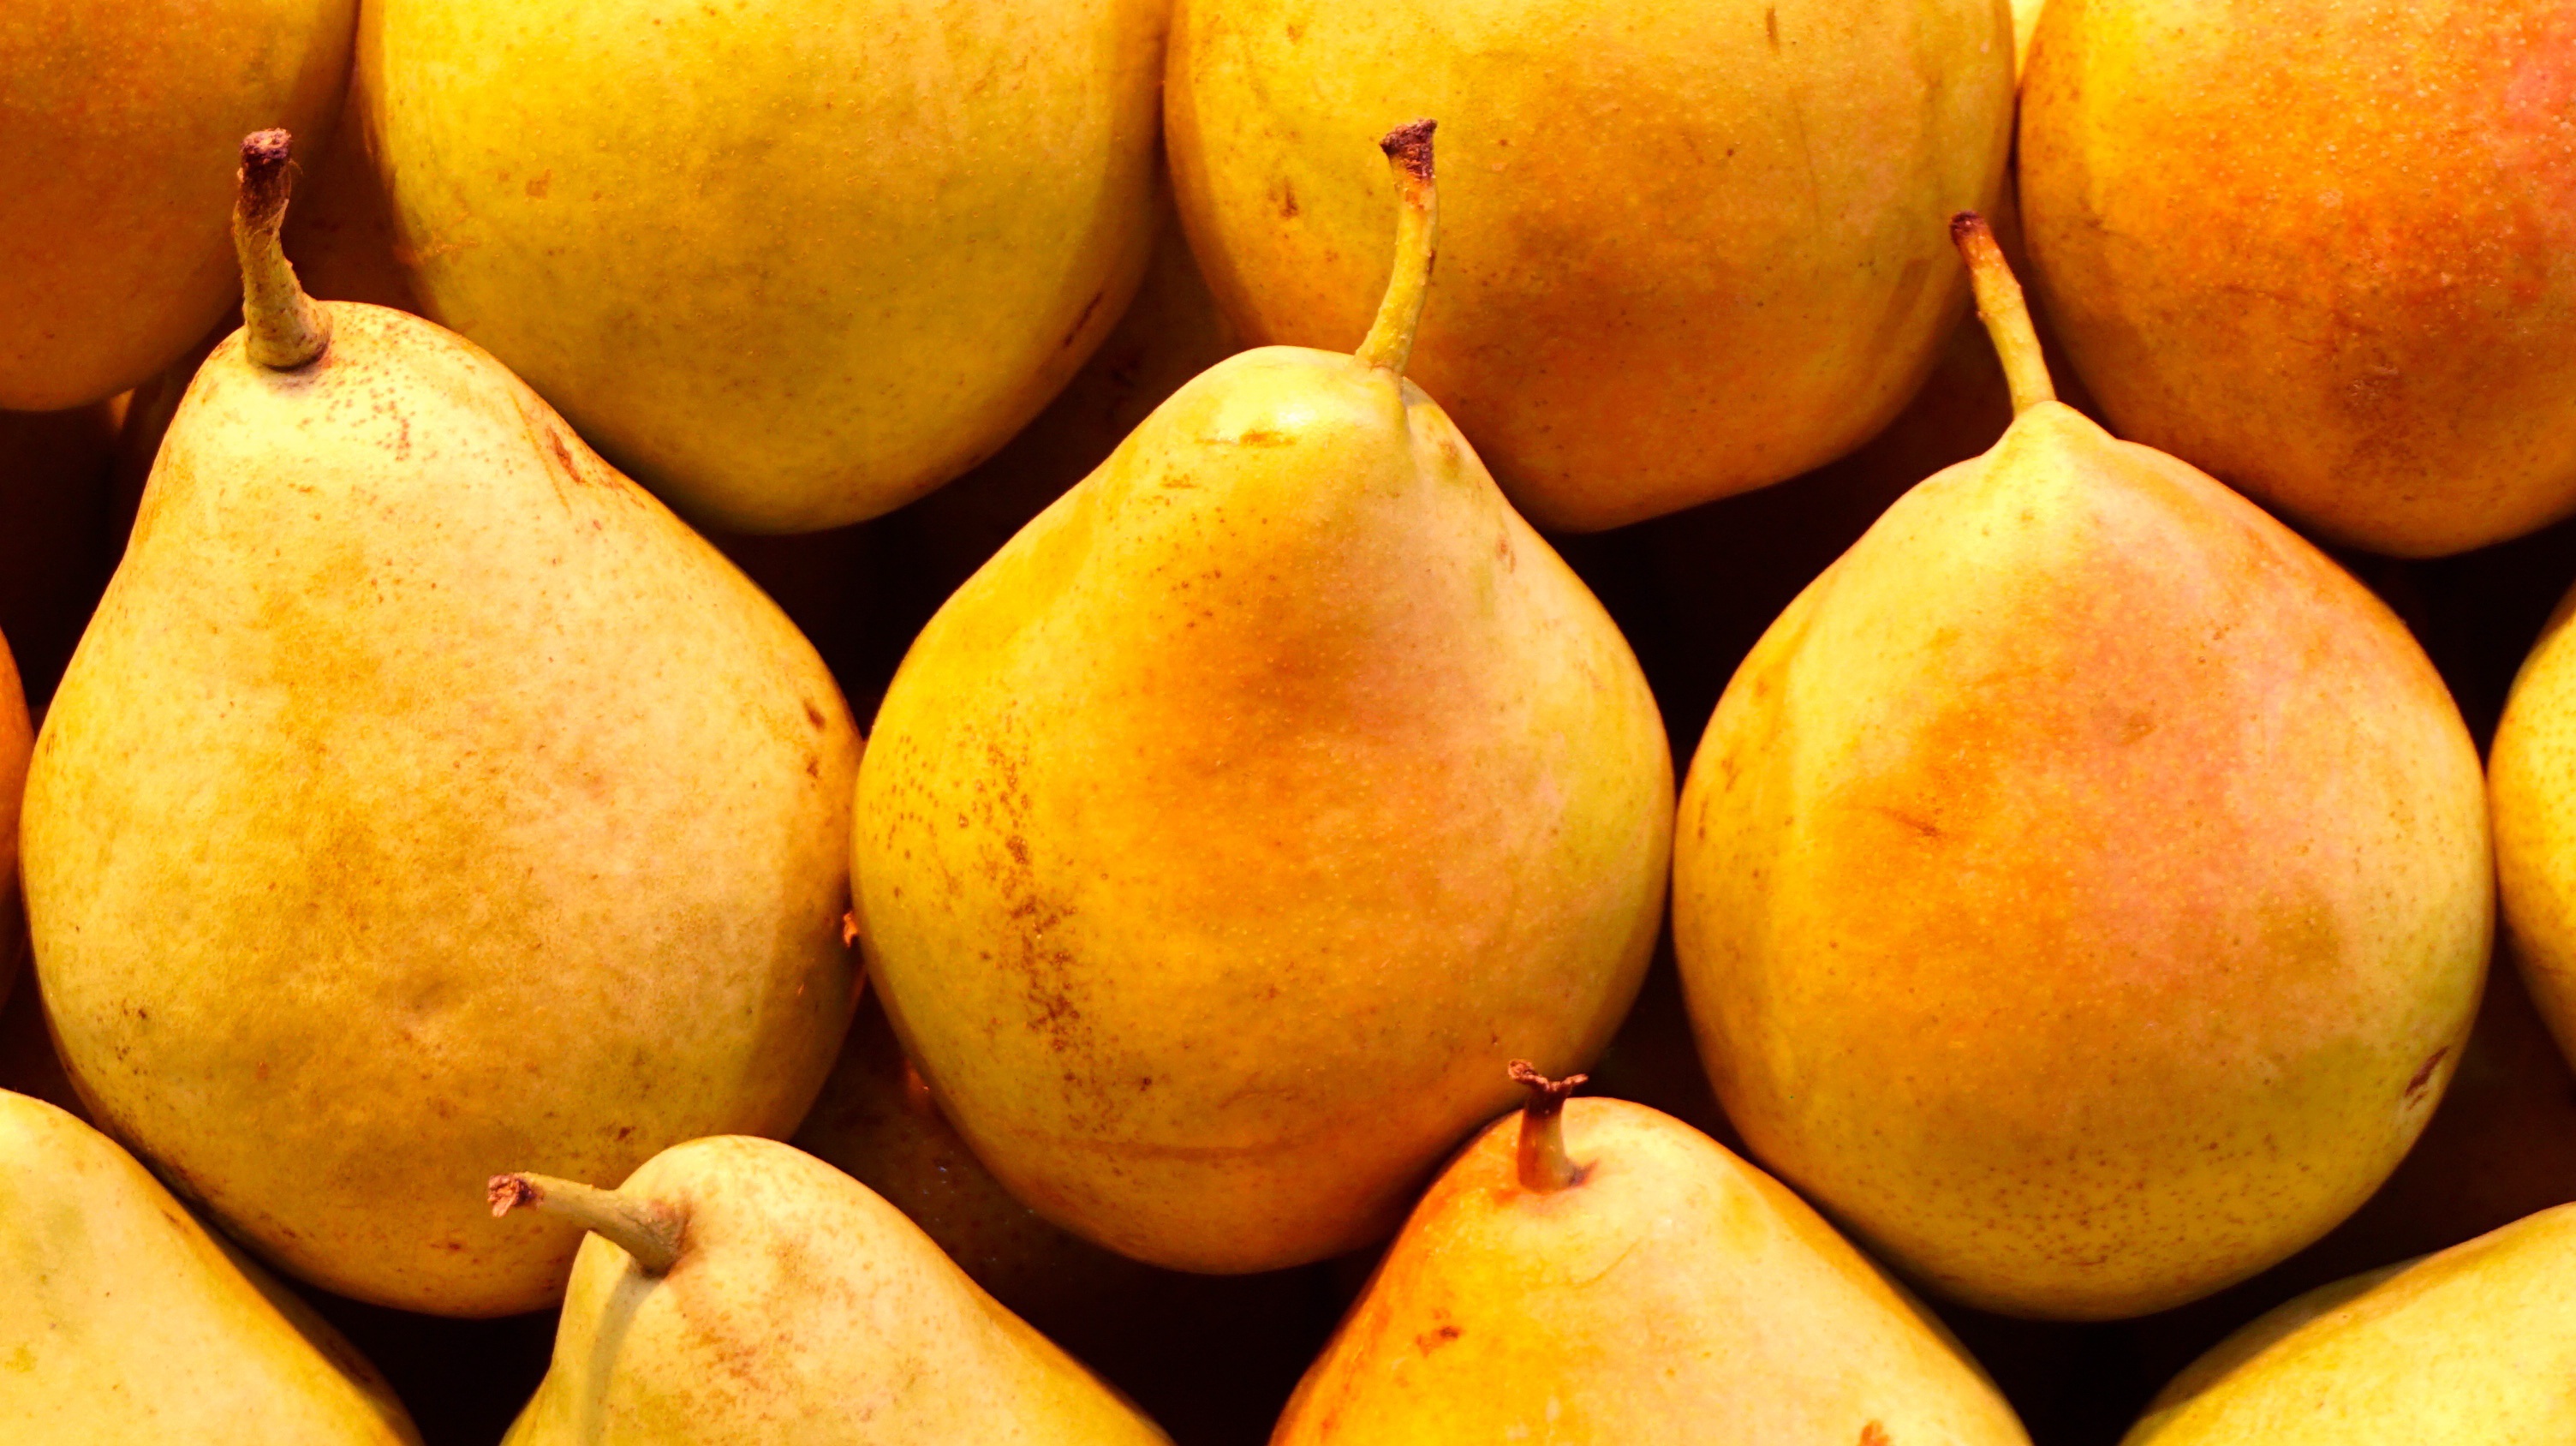
plant, fruit, food, produce, market, pear, pears, fruit tree, calabaza, fruit stand, flowering plant, winter squash, land plant